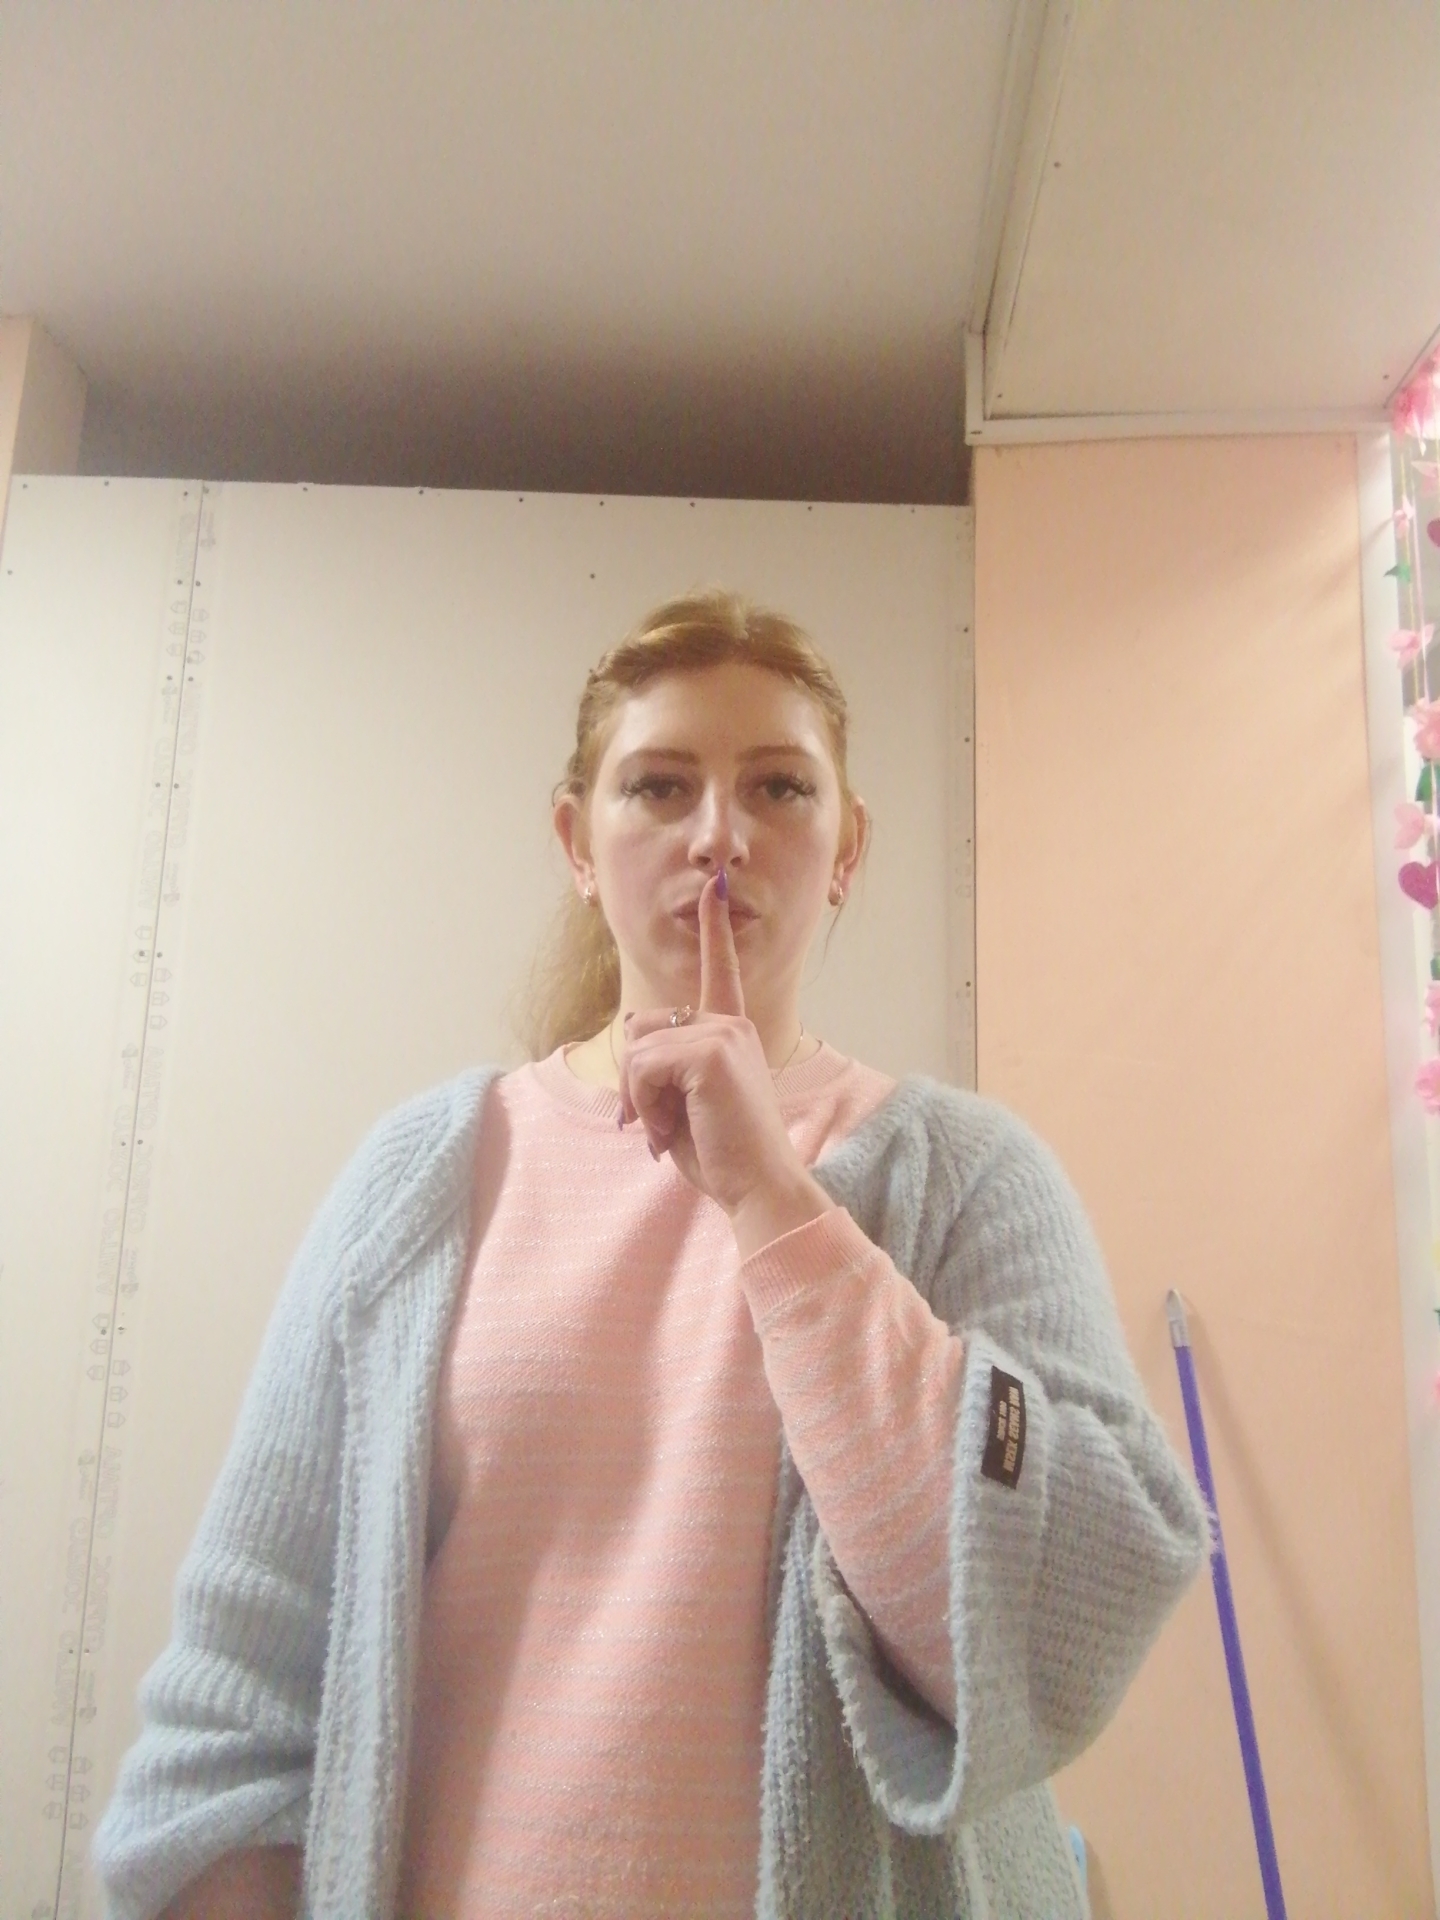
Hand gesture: mute